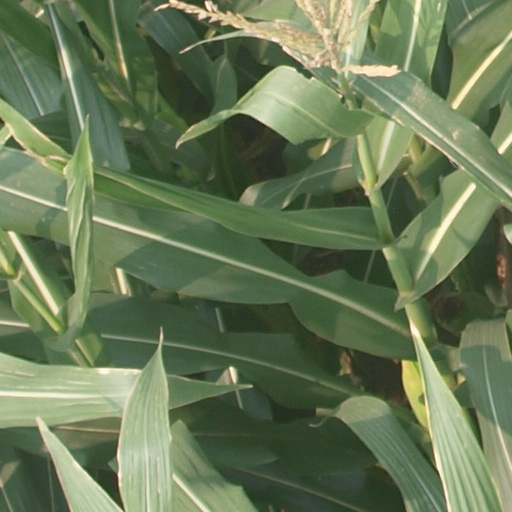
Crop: maize; corn